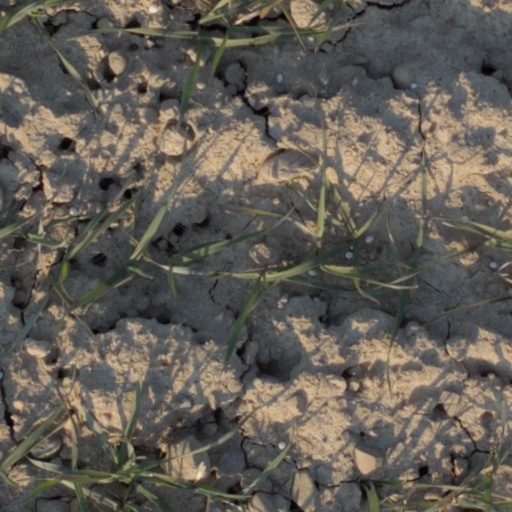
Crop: wheat